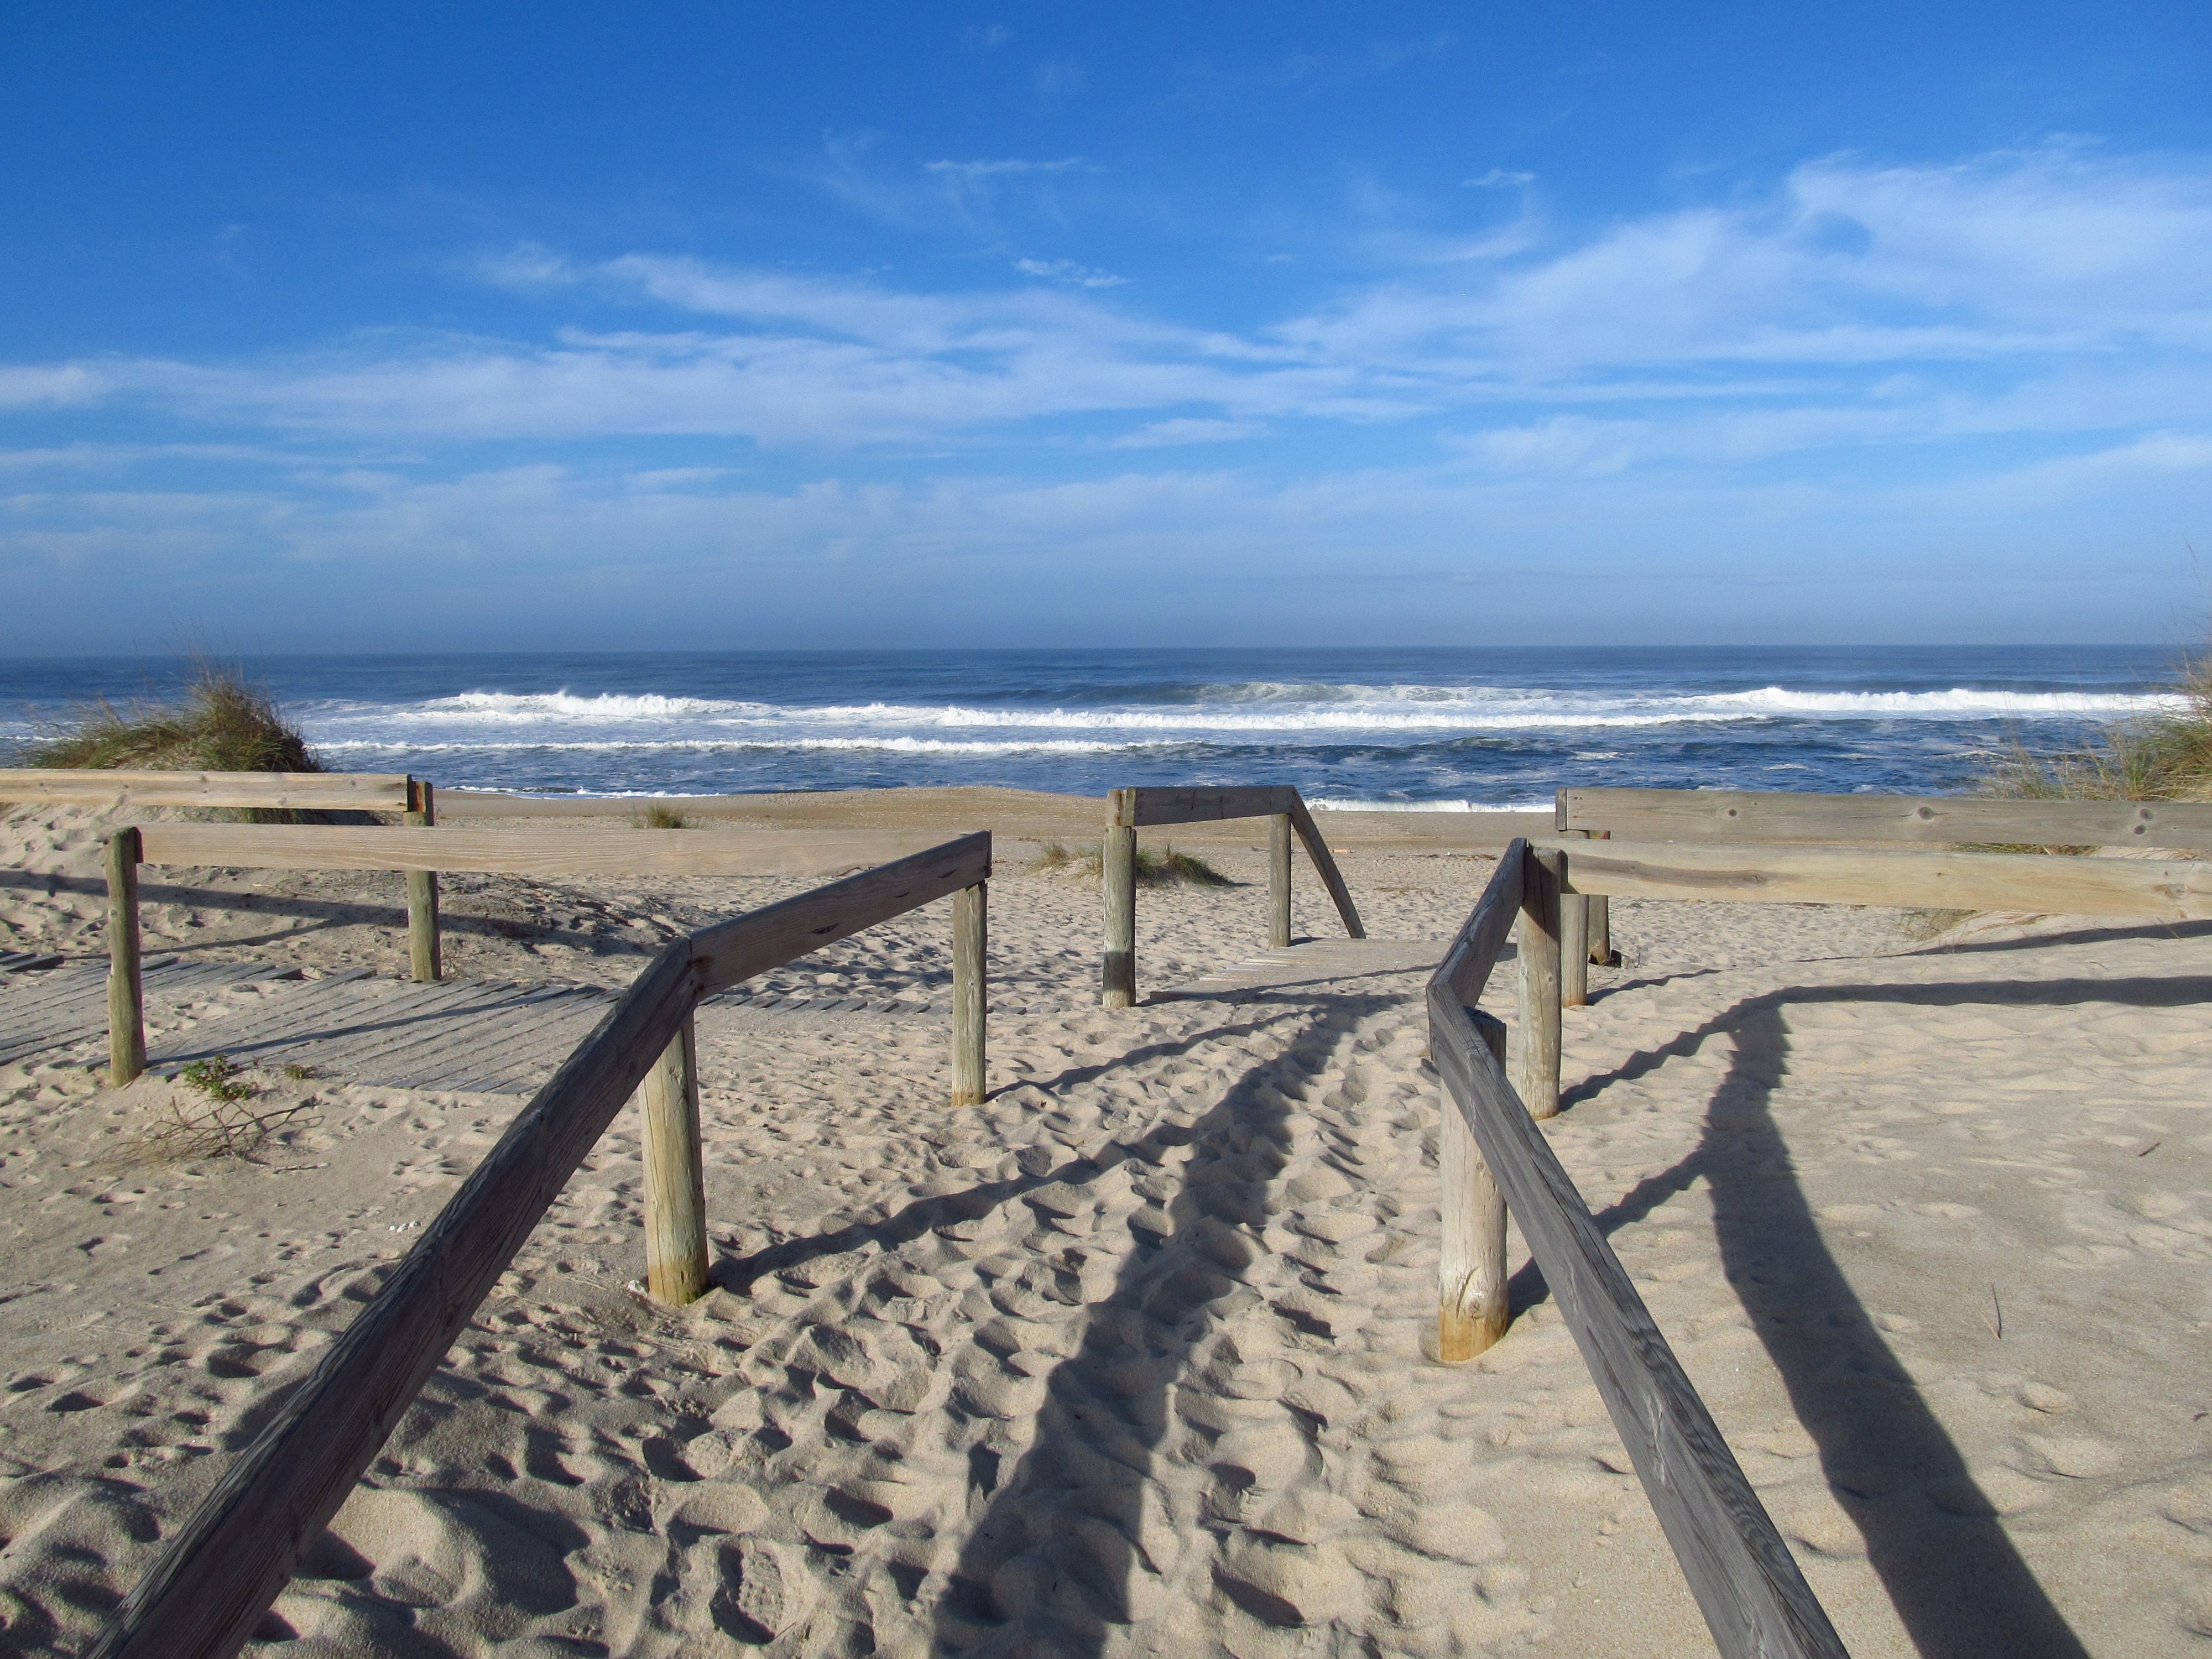
beach, sea, coast, sand, ocean, horizon, boardwalk, dune, shore, wave, walkway, vacation, travel, bay, material, body of water, portugal, habitat, cape, aveiro, natural environment, aeolian landform